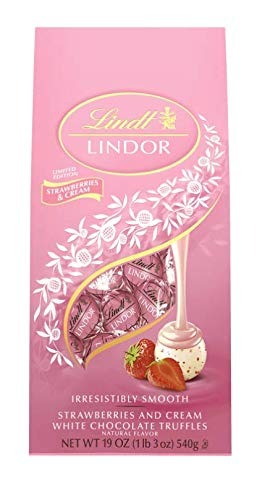
Item Name: Lindor Lindt Strawberries & Cream White Chocolate Truffles (19oz.)
Bullet Point 1: Strawberries and cream with white chocolate
Bullet Point 2: Natural flavor and irresistibly smooth texture
Bullet Point 3: Great for Valentine's Day or any special occasion
Value: 19.0
Unit: Ounce

Price: 21.985